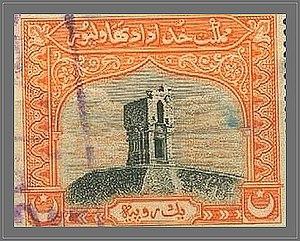
La Poste du Pakistan est une entreprise d'État qui fonctionne comme le premier et le plus grand opérateur postal du Pakistan. Quelque 44 000 employés par l'entremise d'une flotte de 5 000 véhicules assurent le service traditionnel « à la porte » à partir de plus de 13 000 bureaux de poste à travers le pays, desservant plus de 50 millions de personnes. L'entreprise fonctionne sous l'égide du « Conseil de gestion des services postaux » pour fournir une gamme complète de services de livraison, de logistique et d'exécution aux clients.